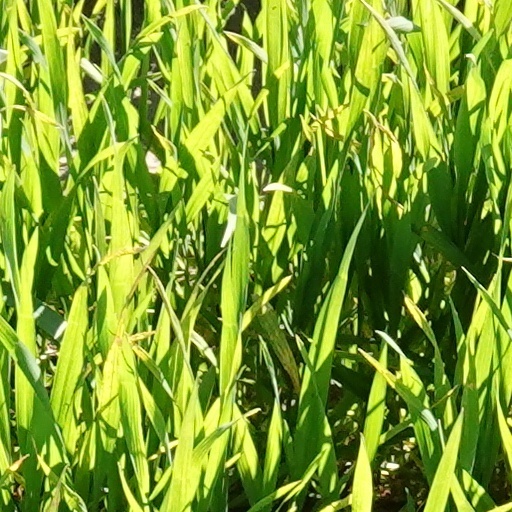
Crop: wheat